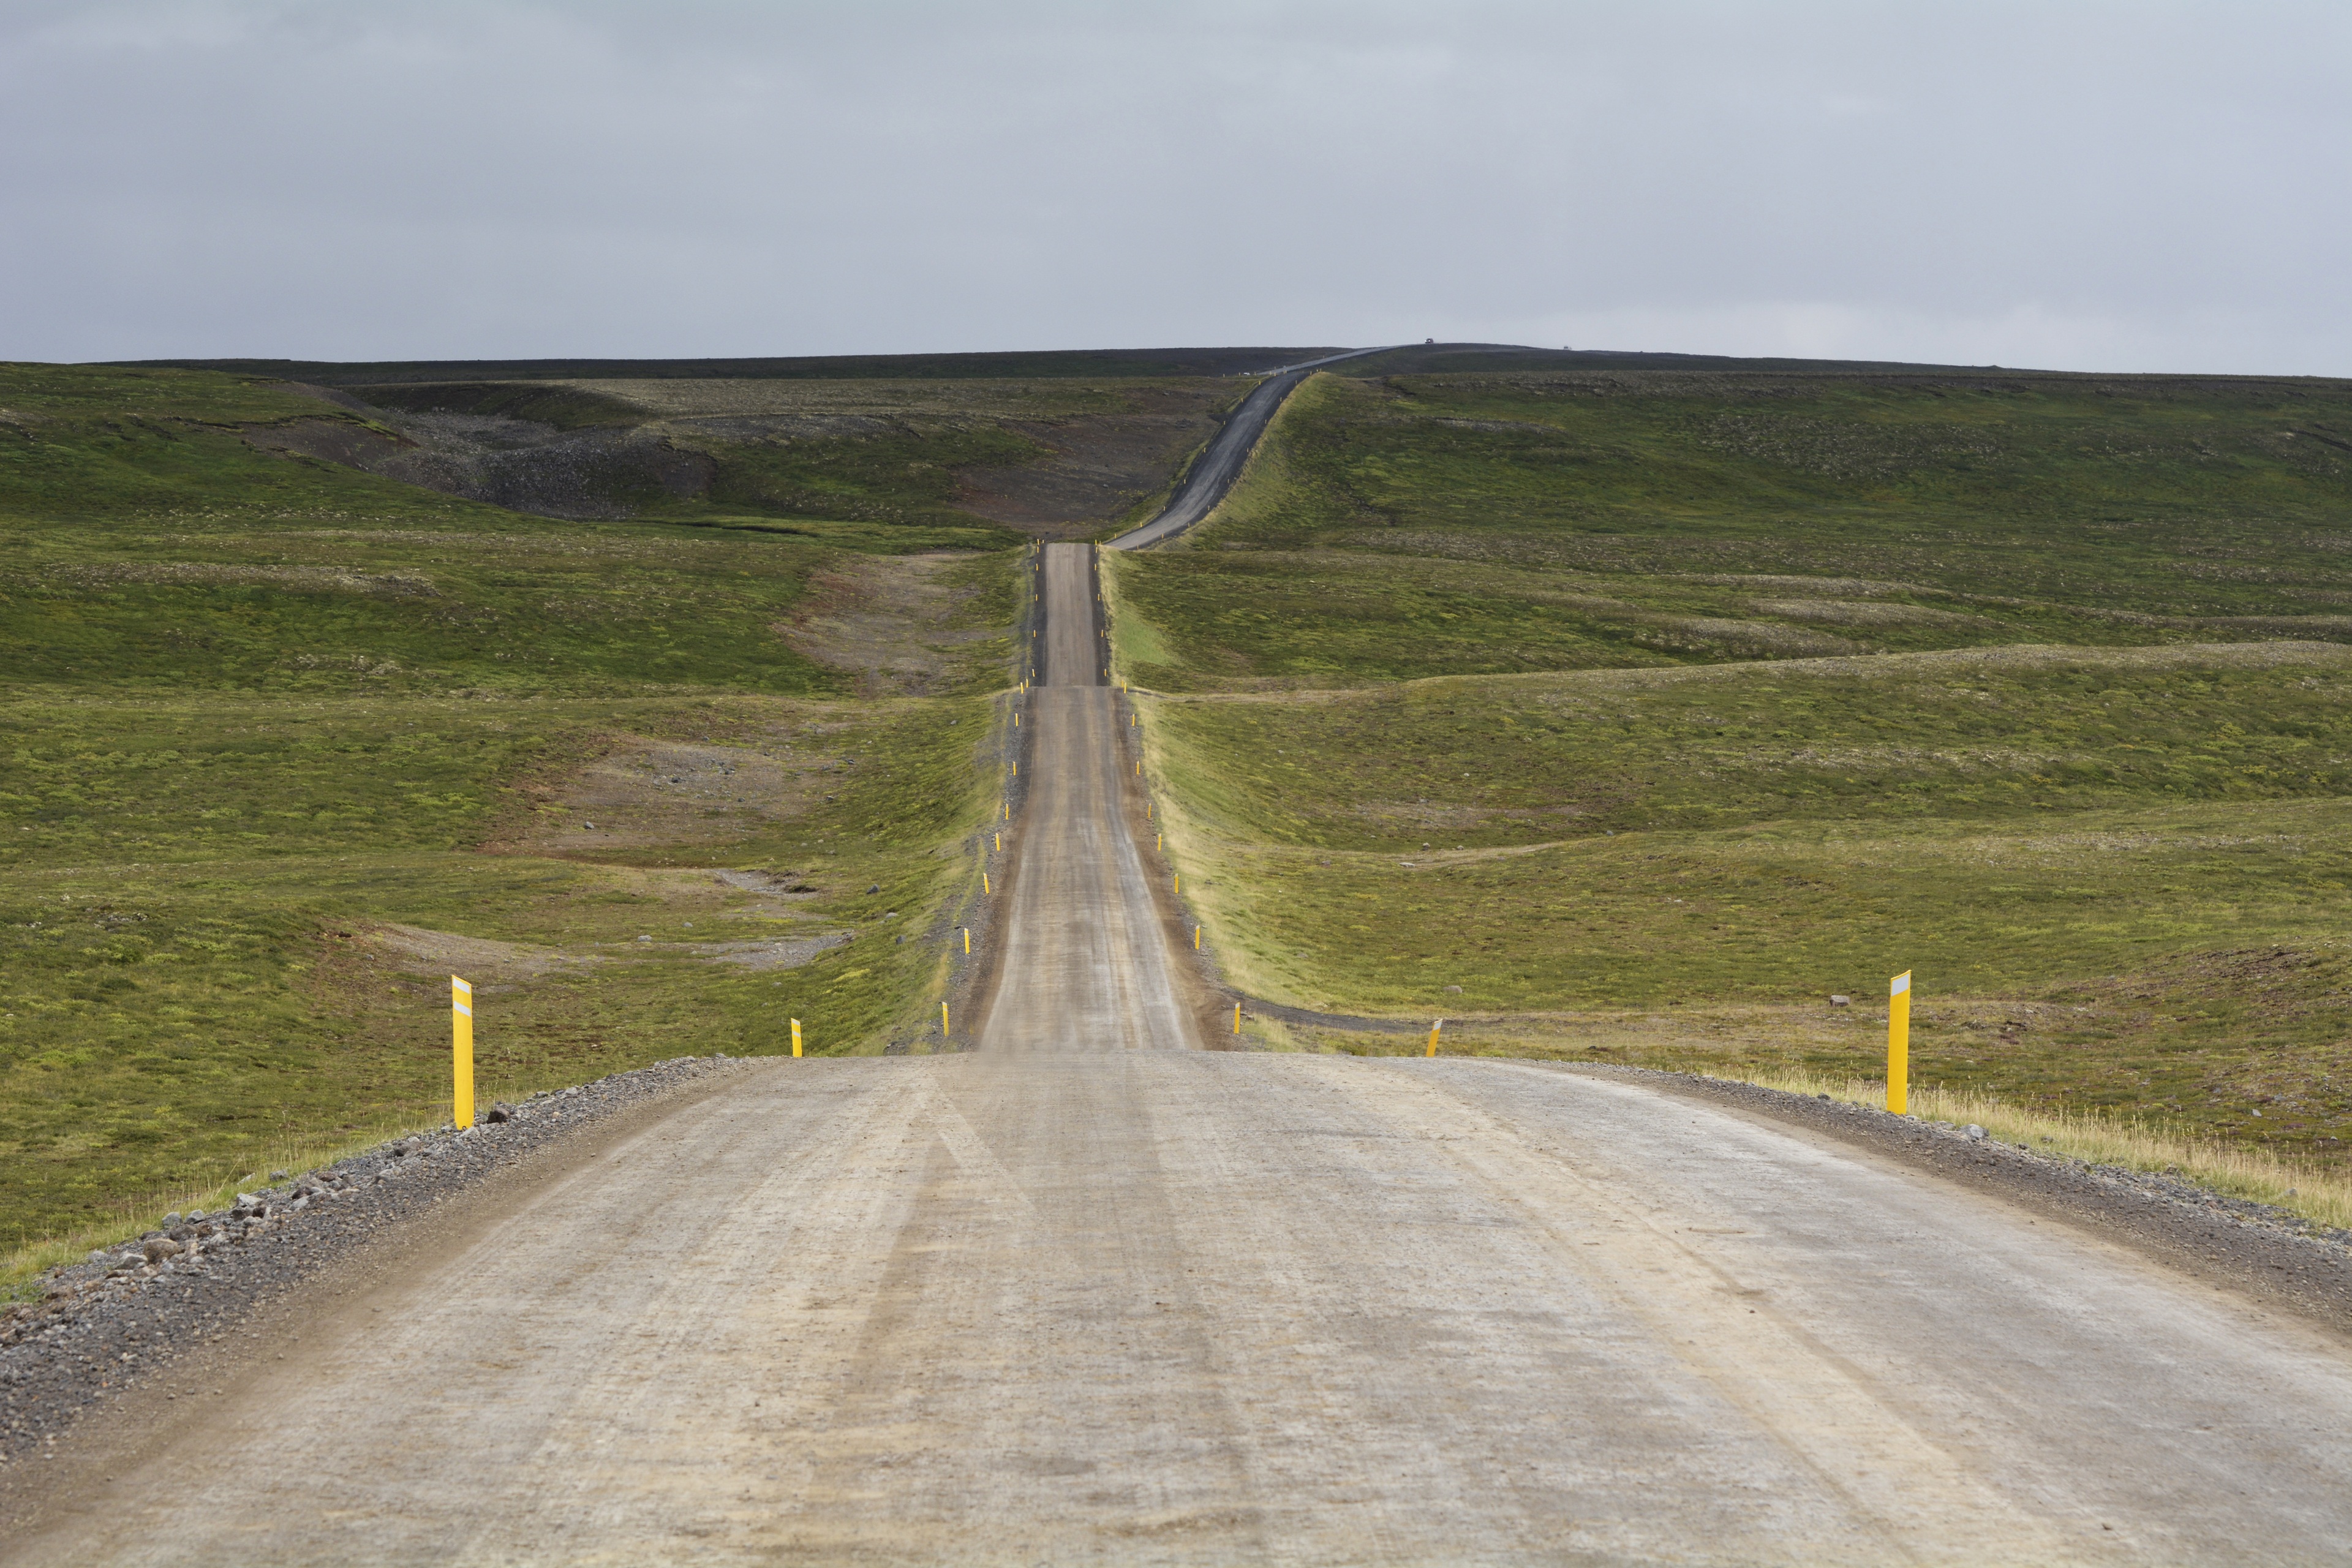
coast, horizon, mountain, road, field, prairie, hill, highway, alone, asphalt, walkway, travel, dirt road, direction, distance, endless, iceland, reservoir, lane, plain, grey, infrastructure, loneliness, target, length, rural area, gravel road, mountain pass, atmospheric phenomenon, nonbuilding structure, controlled access highway